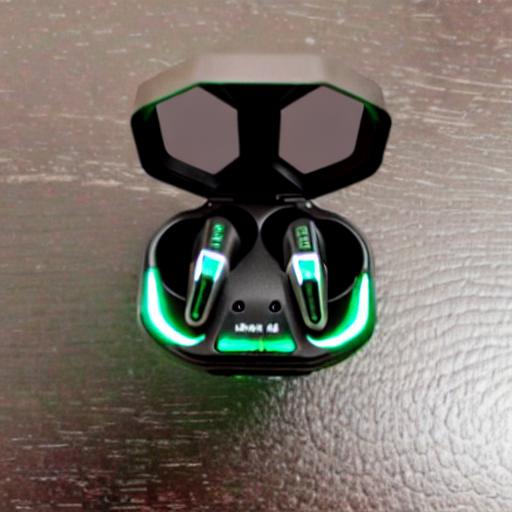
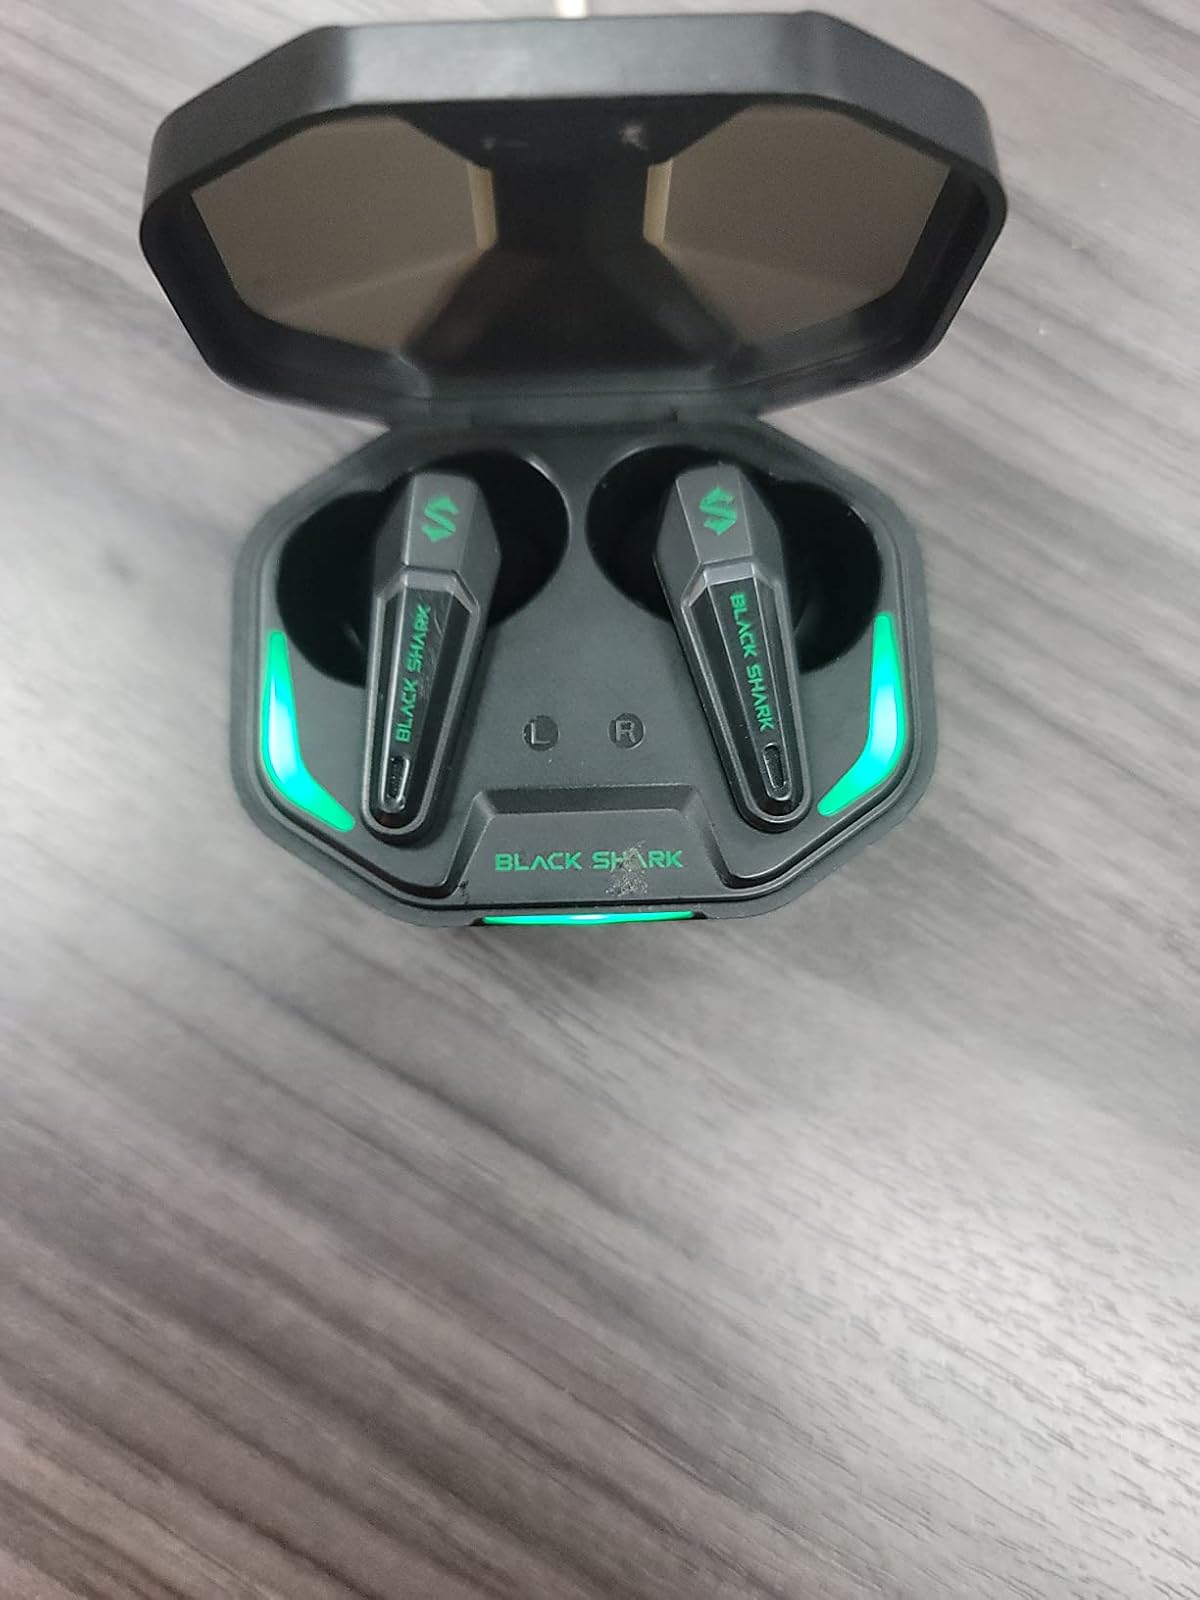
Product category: earbuds
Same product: no